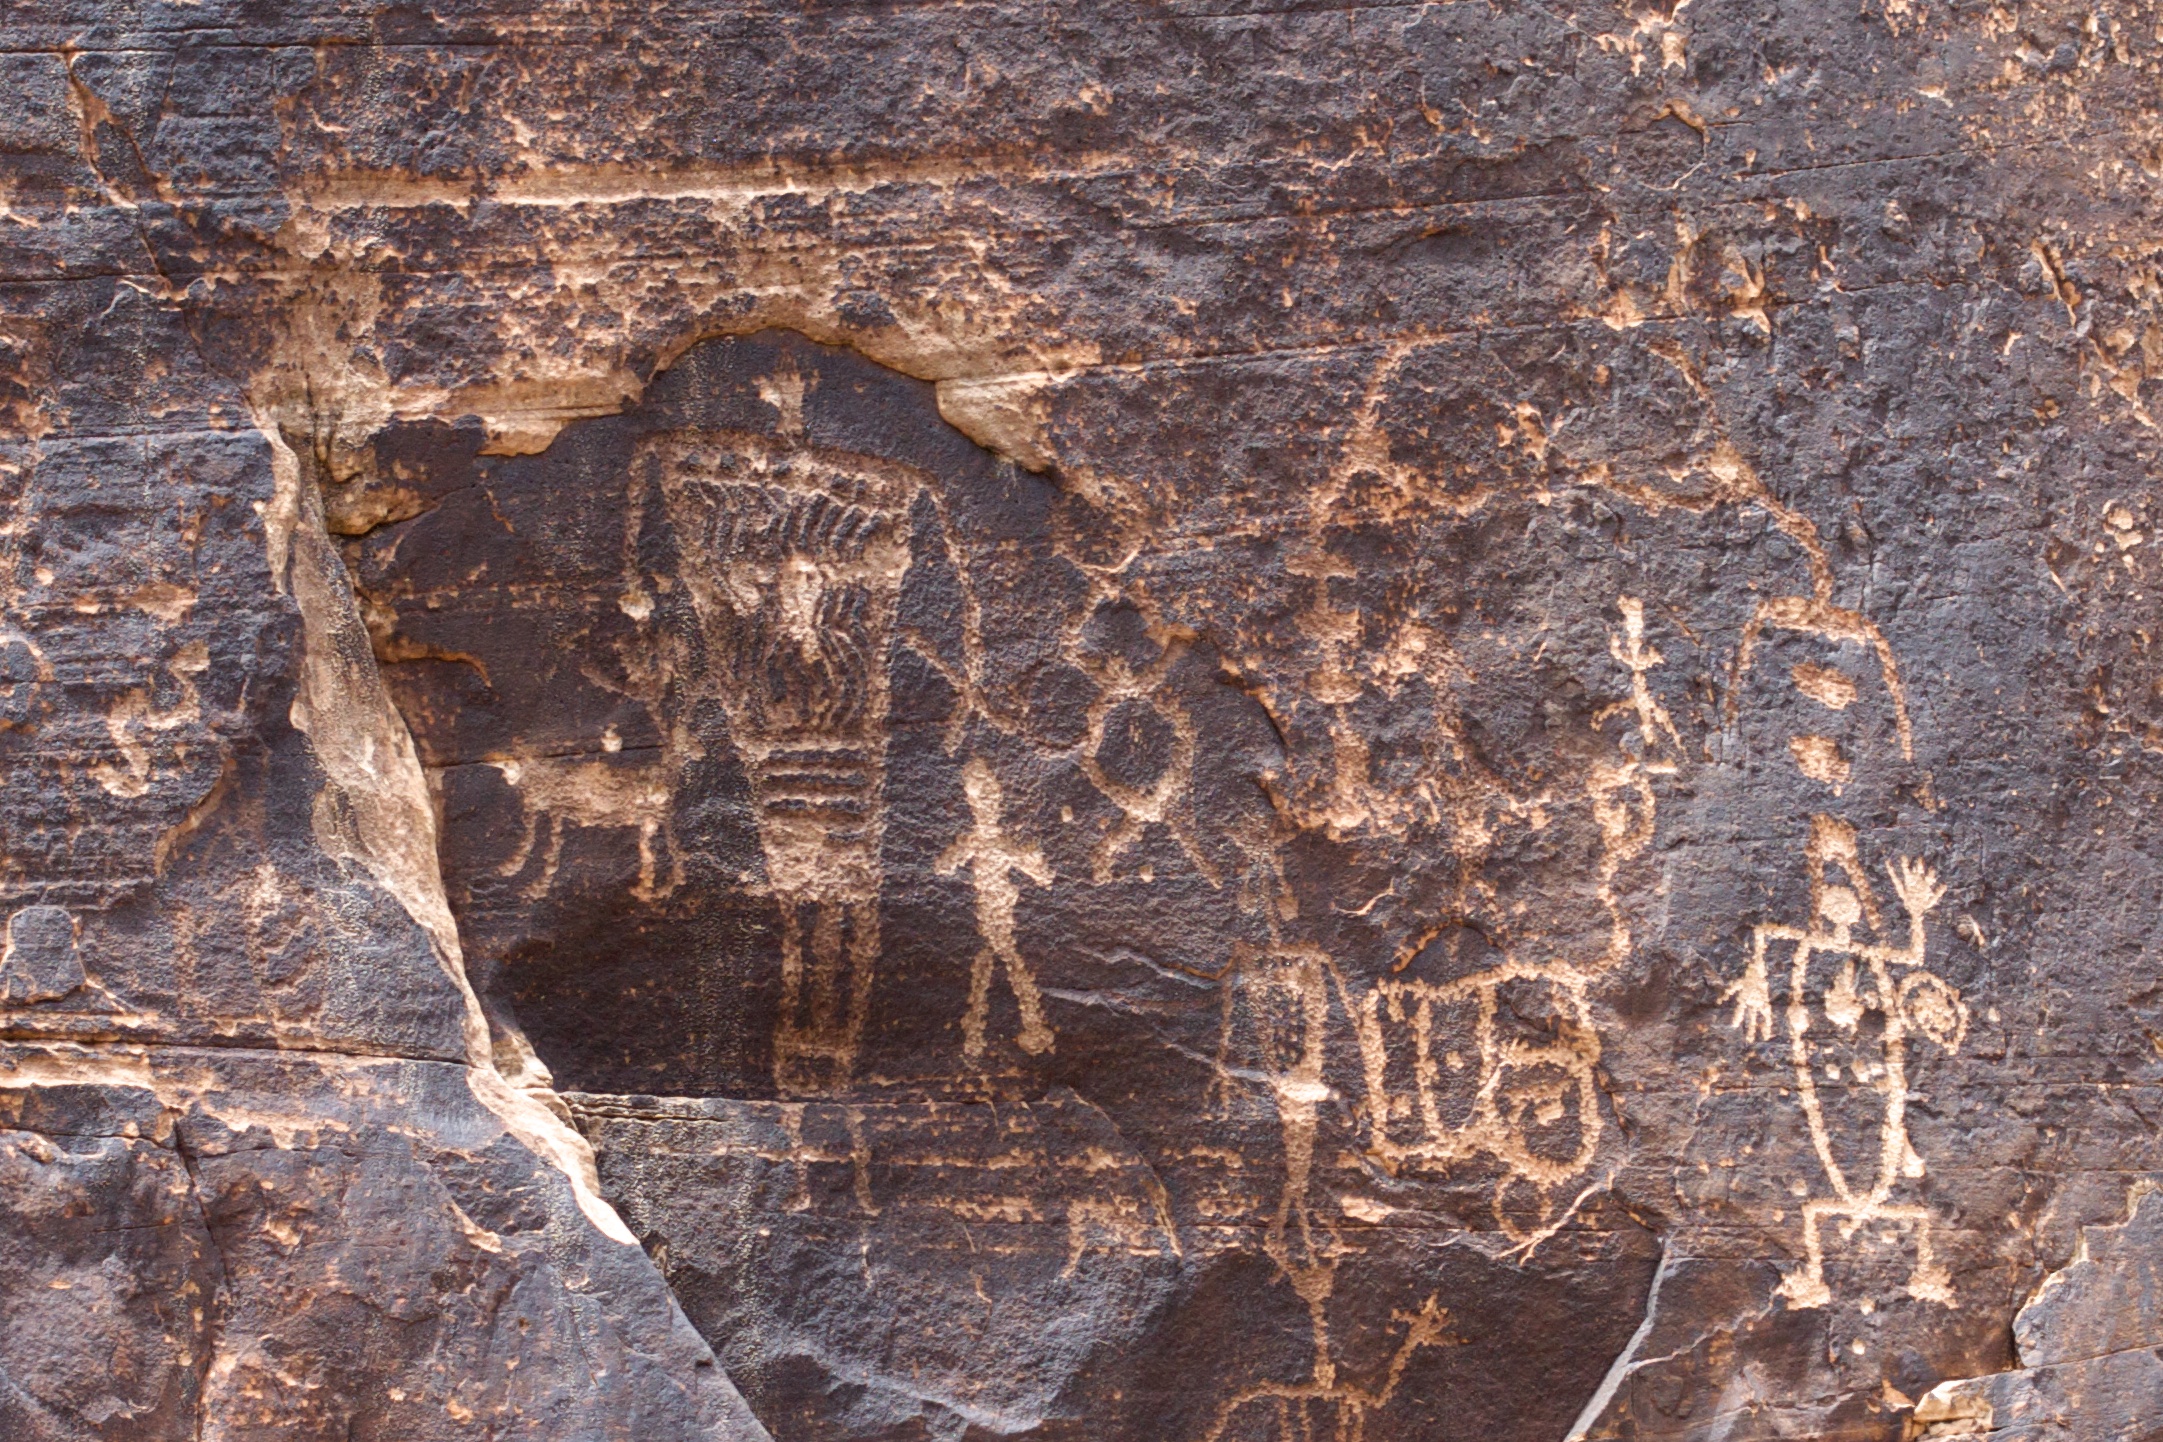
rock, wood, texture, wall, formation, soil, terrain, art, geology, temple, carving, relief, petroglyph, rockartranch, ancient history